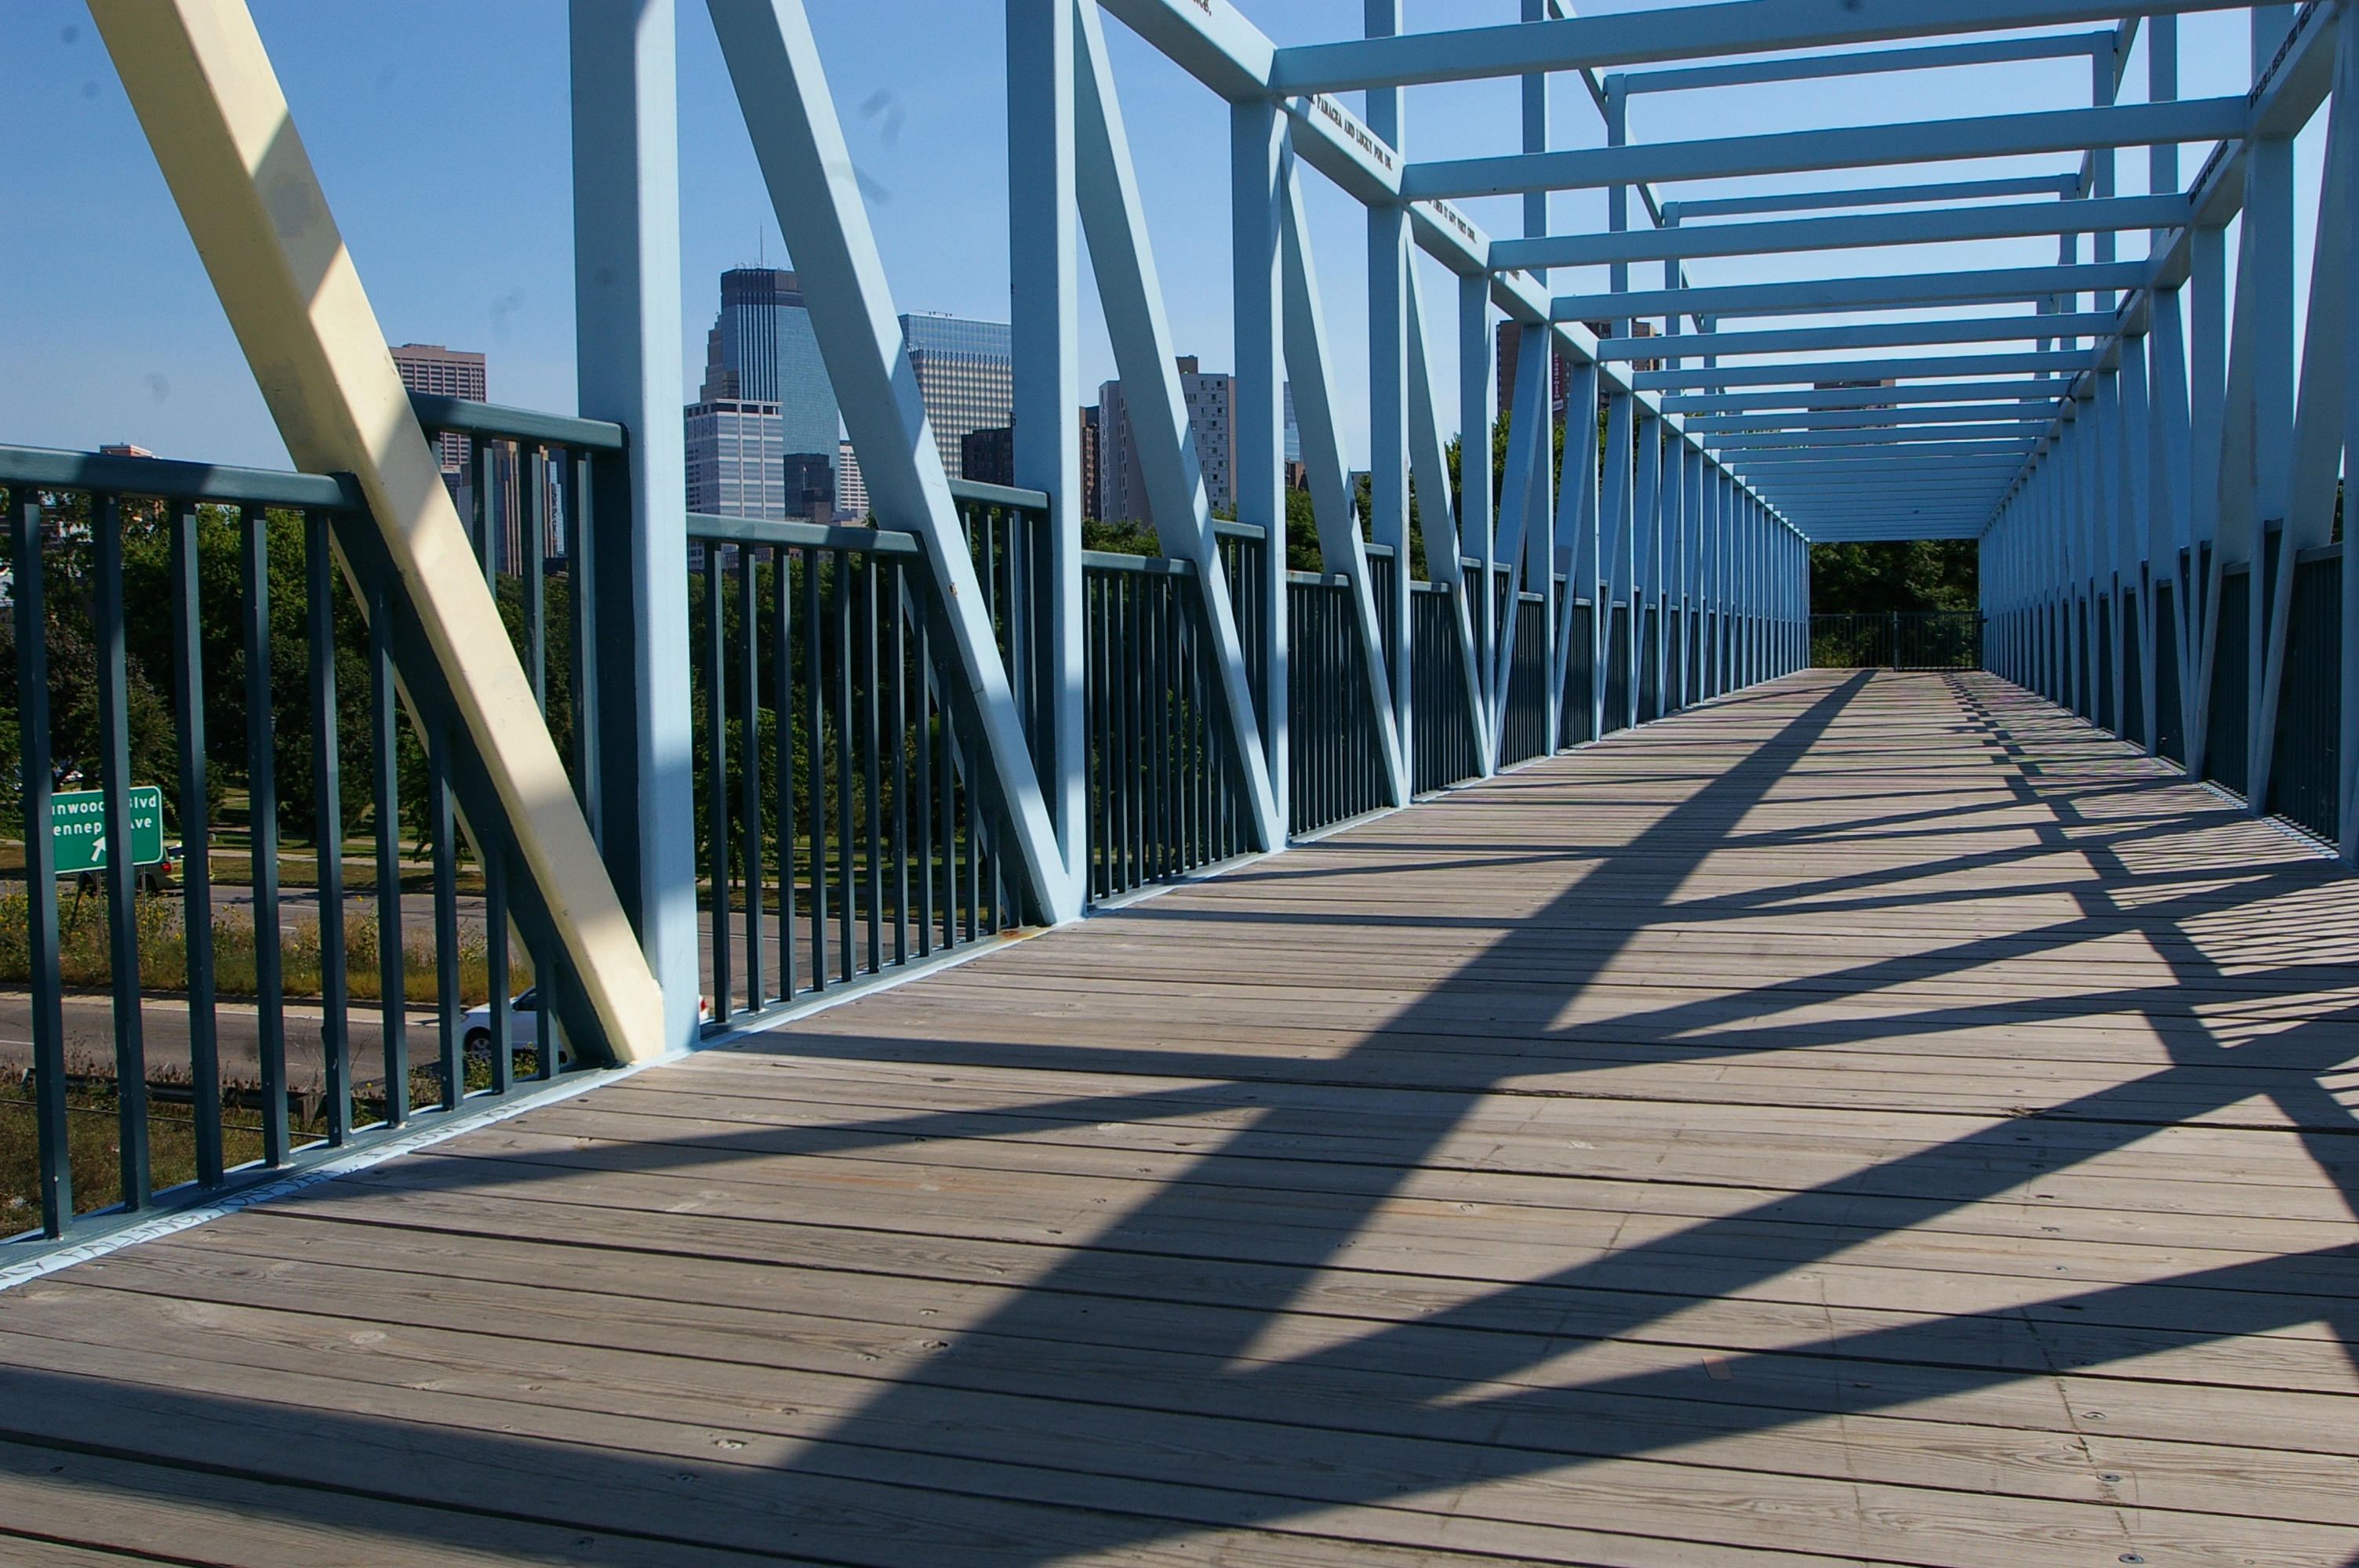
architecture, wood, bridge, urban, walkway, downtown, line, america, landmark, handrail, stairs, symmetry, famous, minnesota, minneapolis, urban area, outdoor structure